Sport in France

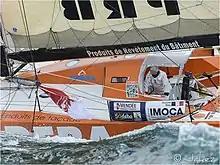
Vincent Riou won the Vendée Globe in 2004

France is also home to the most Champions in Formula Two history with Jean-Pierre Beltoise, Johnny Servoz-Gavin, Jean-Pierre Jarier, Patrick Depailler, Jacques Laffite, Jean-Pierre Jabouille, and René Arnoux. French constructors have also been successful with Matra winning the Championships in , , and , Automobiles Martini in and , and Renault in and . France produced five champions in the International Formula 3000 championship, the successor to the European F2 series: Jean Alesi (1989), Érik Comas (1990), Olivier Panis (1993), Jean-Christophe Boullion (1994) and Sébastien Bourdais (2002), tying with Italy as the most successful nation in the formula. Romain Grosjean won the GP2 Asia Series in 2008 and 2011 and the main GP2 Series in 2011, whilst Pierre Gasly won the GP2 title in the series' final season in 2016. Théo Pourchaire won the revived FIA Formula 2 Championship in 2023.